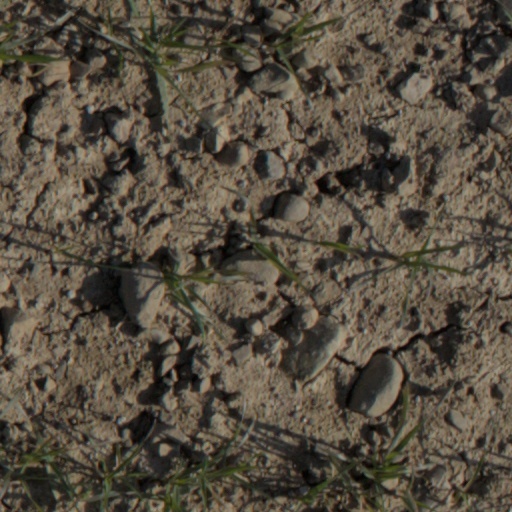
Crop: wheat